Bomba (cryptography)

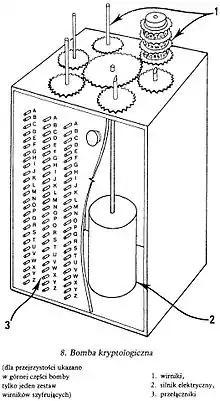
Diagram of Rejewski's cryptologic bomb. For clarity, only one set of three rotors is shown (1); in reality, there were six such sets. An electric motor (2) turns the rotors. 3: Switches.

The bomba, or bomba kryptologiczna (Polish for "bomb" or "cryptologic bomb"), was a special-purpose machine designed around October 1938 by Polish Cipher Bureau cryptologist Marian Rejewski to break German Enigma-machine ciphers.